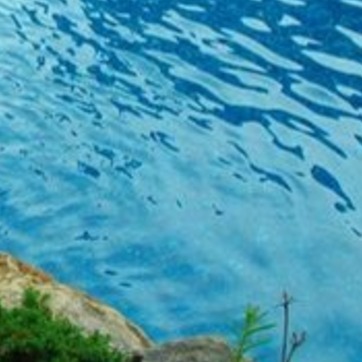
Material: water